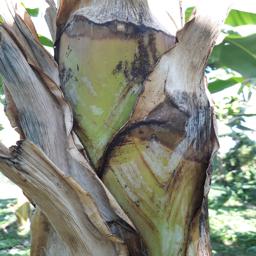
Label: BACTERIAL SOFT ROT